Constance Kent

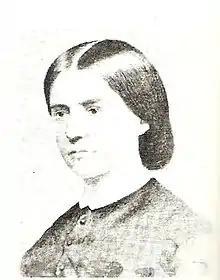
Contemporary portrait of Constance Kent

Constance Emily Kent (1844–1944) was an English woman who confessed to the murder of her half-brother, Francis Saville Kent, in 1860, when she was aged 16 and he aged three. The case led to high-level pronouncements that there was no longer any ancient priest-penitent privilege in England and Wales. Kent's death sentence was commuted to life imprisonment, and she was released after serving twenty years. In later life, she changed her name to Ruth Emilie Kaye, became a nurse and for twenty years was matron of a nurses' home in East Maitland, New South Wales. She died at the age of 100.